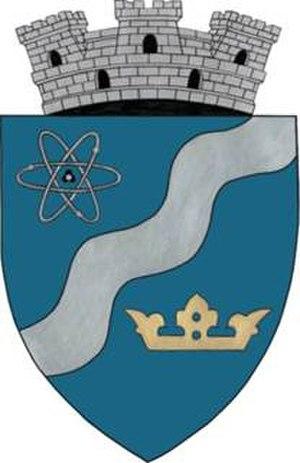
Măgurele est une ville roumaine située dans le județ d'Ilfov.